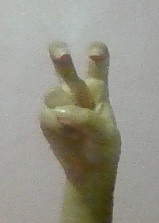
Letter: toot